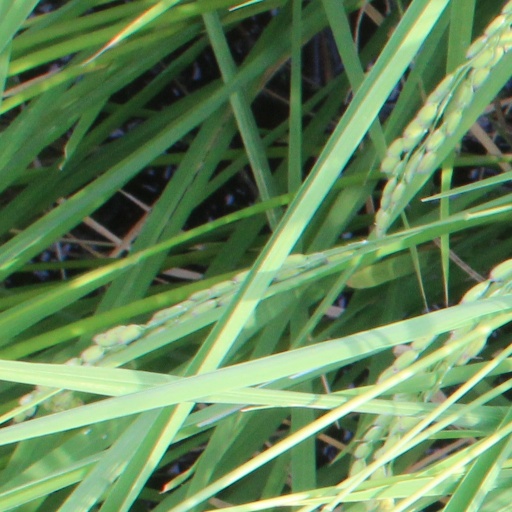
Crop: rice